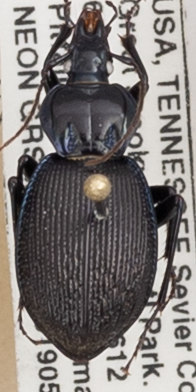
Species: Sphaeroderus stenostomus lecontei
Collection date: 2019-05-28
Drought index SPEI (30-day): -0.17
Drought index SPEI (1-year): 2.09
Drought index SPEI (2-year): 2.09